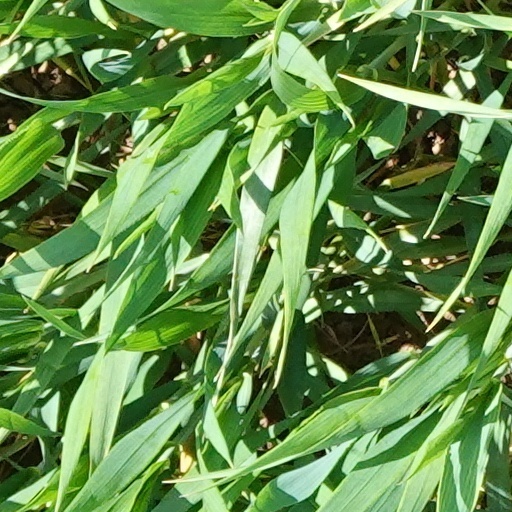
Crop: wheat